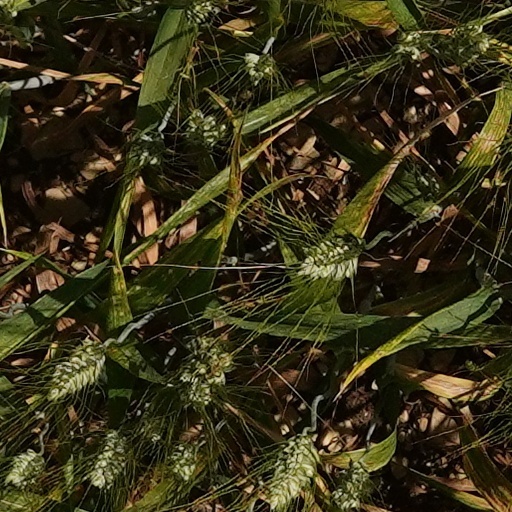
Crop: wheat